Boško Čolak-Antić

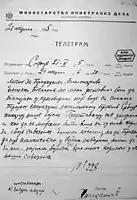

On 28 June 1914, Archduke Franz Ferdinand was assassinated in Sarajevo. A month later, on 28 July, Austria-Hungary initiated hostilities by bombarding Belgrade, effectively starting the First World War. Although Bulgaria declared its neutrality, it simultaneously entered into secret negotiations with Austria-Hungary and Germany. In a telegram dated 1 July 1914, Čolak-Antić warned Prime Minister Nikola Pašić that a loan offered by the German Empire had bound the Bulgarian government to the camp of the Triple Alliance, posing an imminent danger to Serbia. He also informed Pašić that the Bulgarians had appointed eighteen vojvodes (military commanders) to various cities in Macedonia, indicating preparations that threatened Serbian interests in the region.